Jack Hoxie

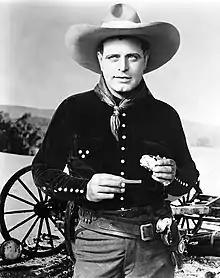
Hoxie, c. 1920

John Hartford Hoxie (January 11, 1885 – March 28, 1965) was an American rodeo performer and motion-picture actor whose career was most prominent in the silent film era of the 1910s through the 1930s. Hoxie is best recalled for his roles in Westerns and rarely strayed from the genre.